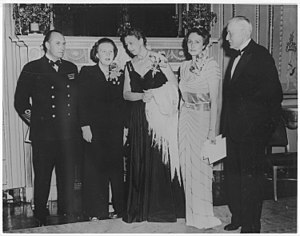
Märtha af Sverige / Biografi / Kronprinsesse
Kronprins Olav og Kronprinsesse Märtha med Eleanor Roosevelt og prinsesse Juliana af Nederlandene i New York i januar 1944 under Anden Verdenskrig.
Märtha af Sverige var en svensk prinsesse, der var Norges kronprinsesse fra 1929 indtil sin død i 1954. Kronprinsesse Märtha var datter af Prins Carl af Sverige og Prinsesse Ingeborg af Danmark og var gift med den senere Kong Olav 5. af Norge. Hun er mor til Norges nuværende konge, Harald 5.